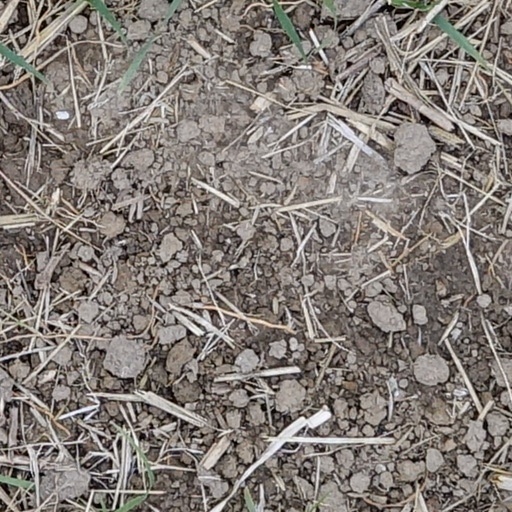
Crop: wheat